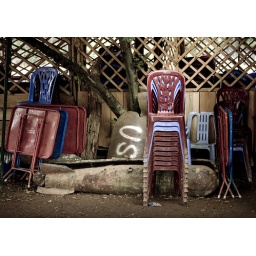
Bomb and plastic chairs in a bar Laos